Agafokleya Poltoratskaya

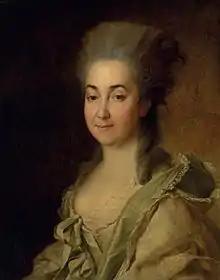
Agafokleja A. Poltoratskaja by Dmitrij Levitzkij.

Agafokleya A. Poltoratskaya (1737-1822), was a Russian entrepreneur and major landowner. She and her spouse Mark Poltoratsky were the founders of the noble family of Poltoratsky. She was a major business person and landowner of her time, and created a substantial fortune which helped her spouse attain nobility. She was a great contributor to the church, and also infamous because of her alleged great mistreatment of her serfs, which reportedly led Emperor Alexander of Russia to have her prosecuted.